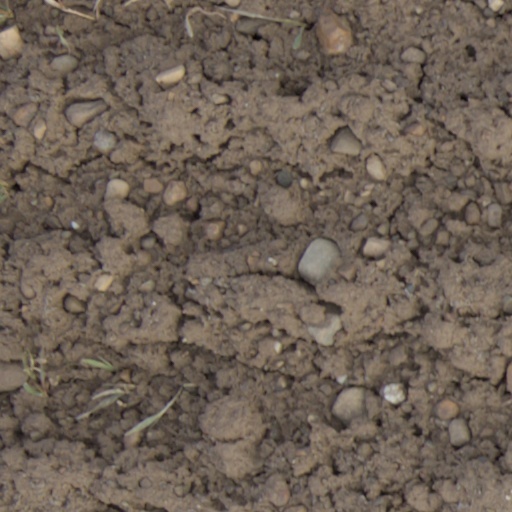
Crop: wheat